Franchinus Gaffurius

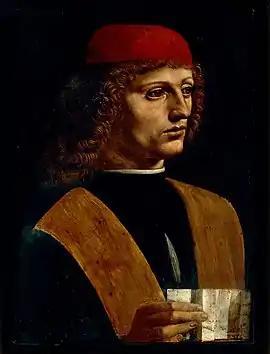
"Portrait of a Musician" by Leonardo da Vinci, once thought to be of Franchinus Gaffurius, now of an unknown musician in Milan in the 1480s

During the previous decade the Sforza family, using the composer Gaspar van Weerbeke as a recruiter, had built the choir at their chapel in Milan into one of the largest and most distinguished musical ensembles in Europe: composer-singers such as Alexander Agricola, Loyset Compère and Johannes Martini had all been employed there. While the membership of the choir at the Milan cathedral was mostly Italian, the cross-influence between his choir and the group at the Sforza chapel was significant. Gaffurius retained the post at the cathedral for the rest of his life, and it was in Milan that he knew both Josquin des Prez and Leonardo da Vinci.